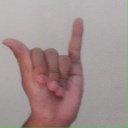
अक्षर: य